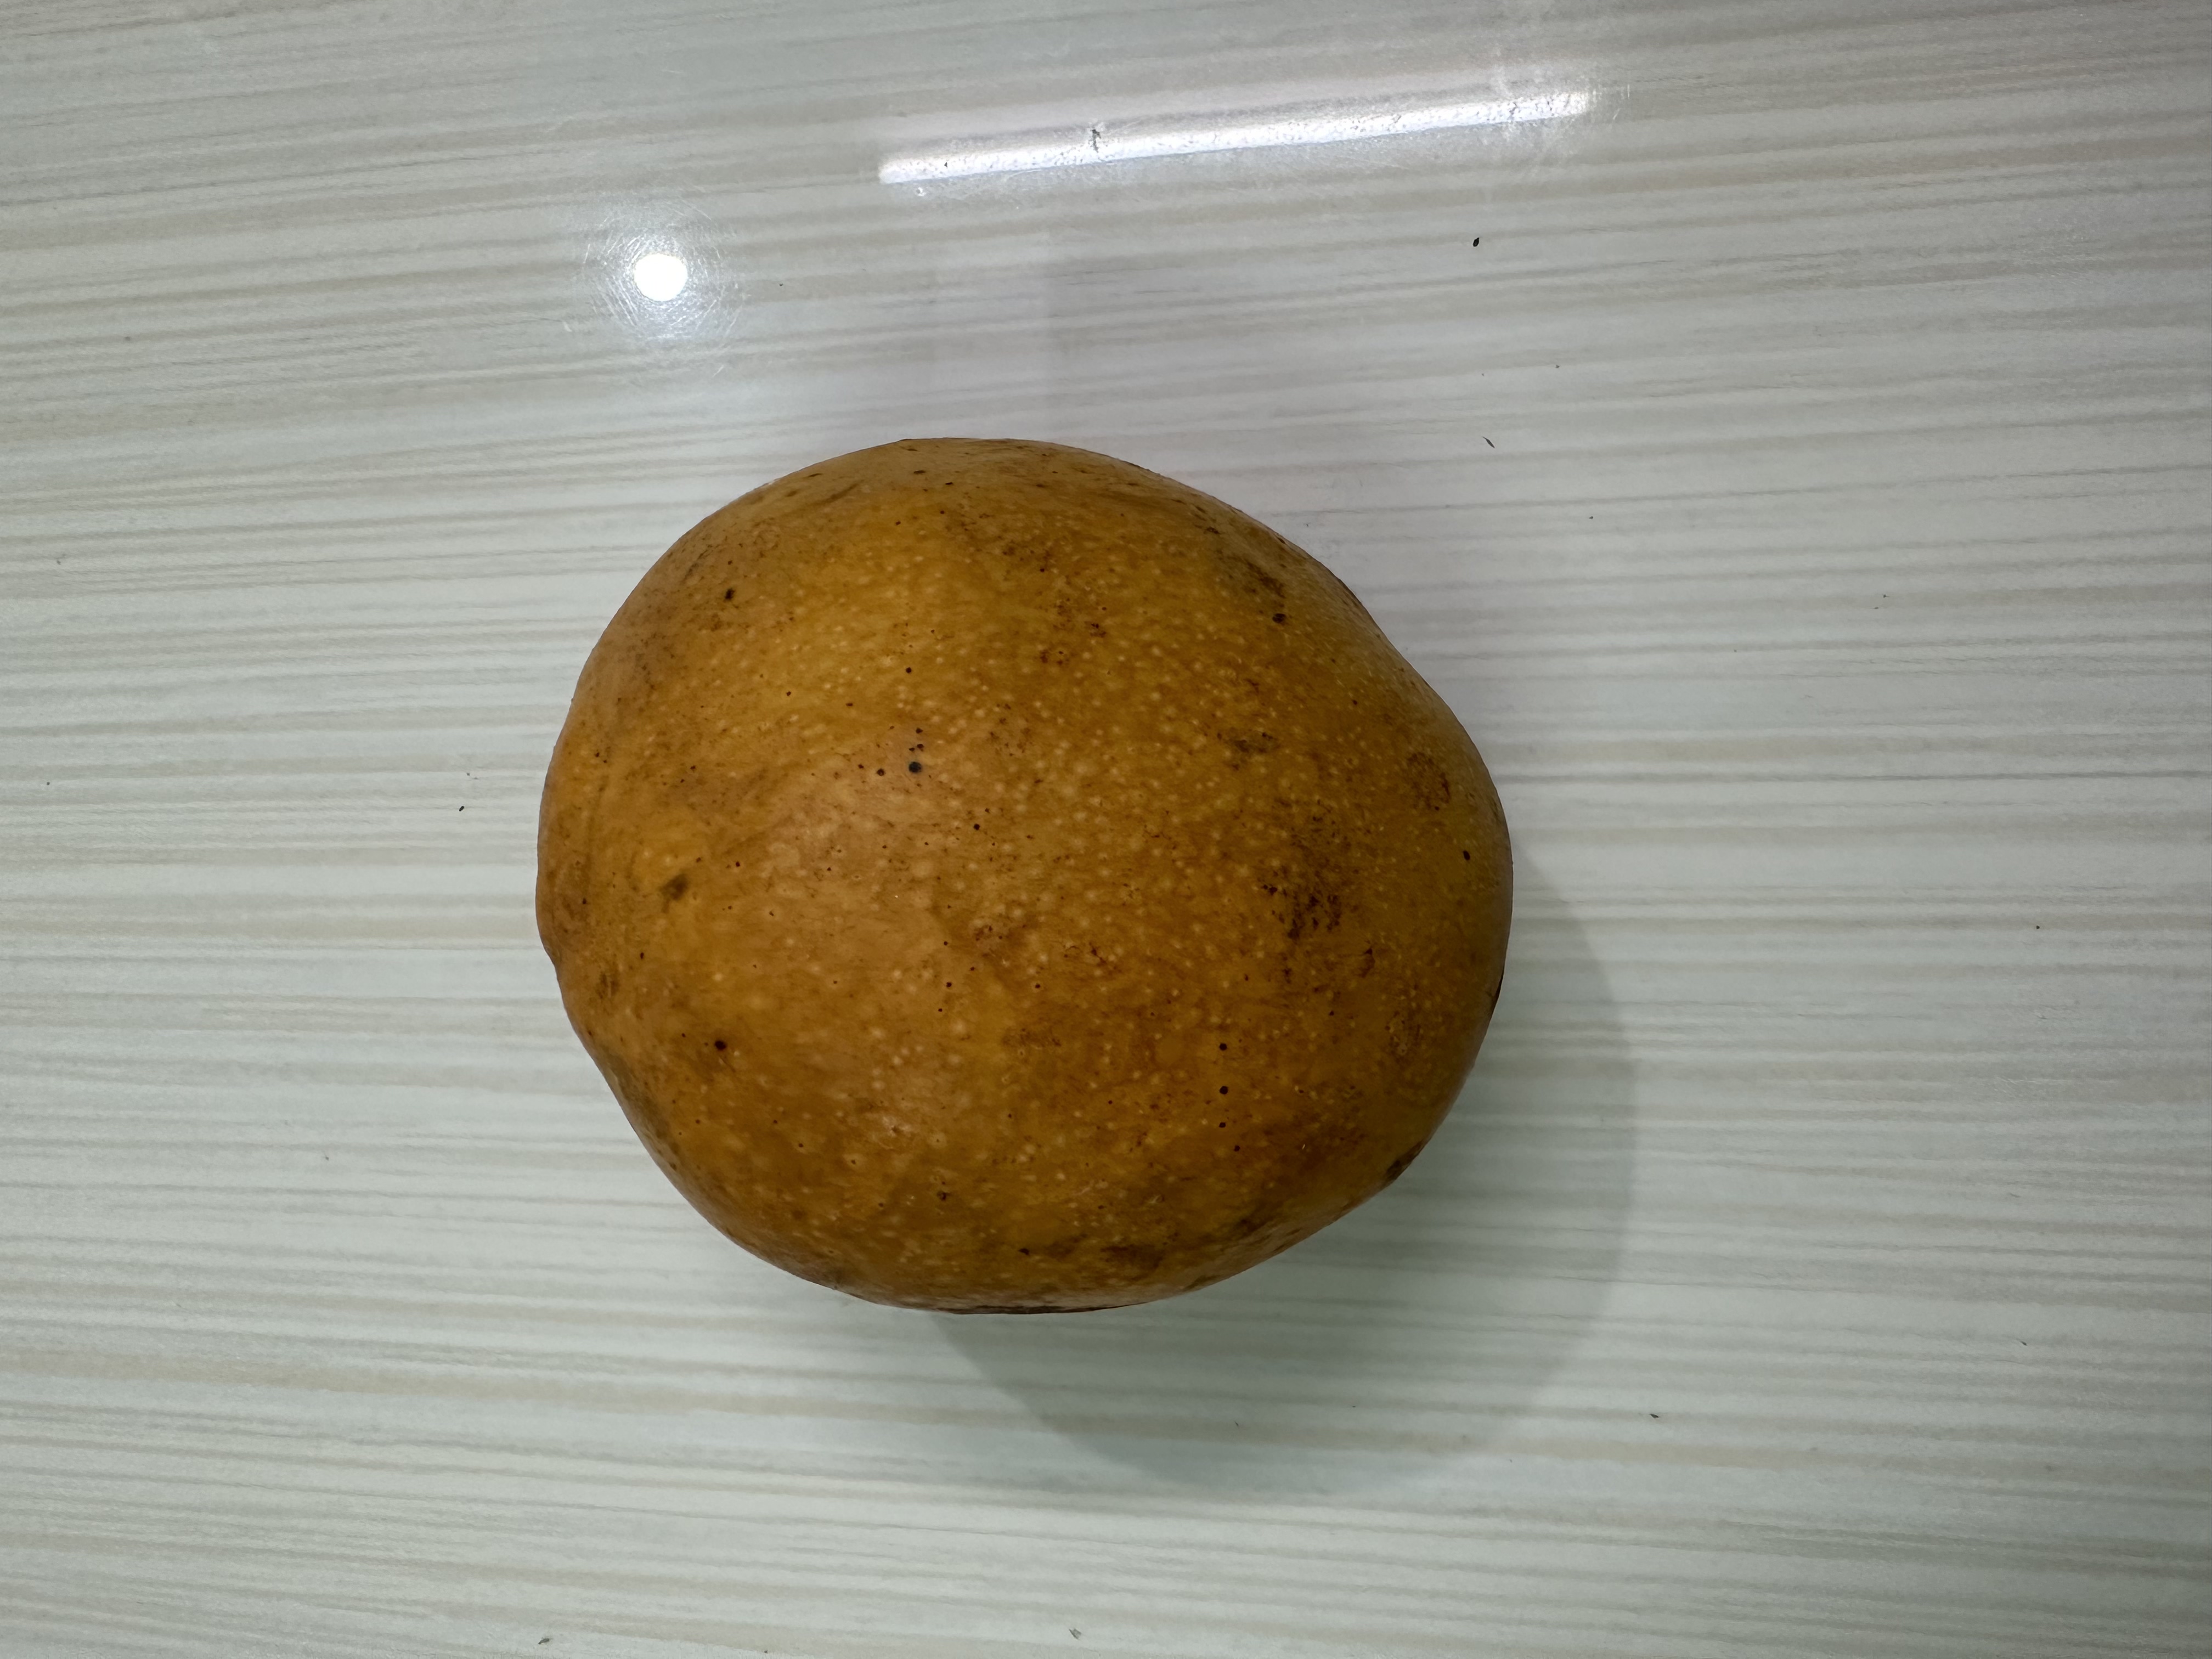
Mango variety: Bari-4